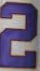
Number: 2